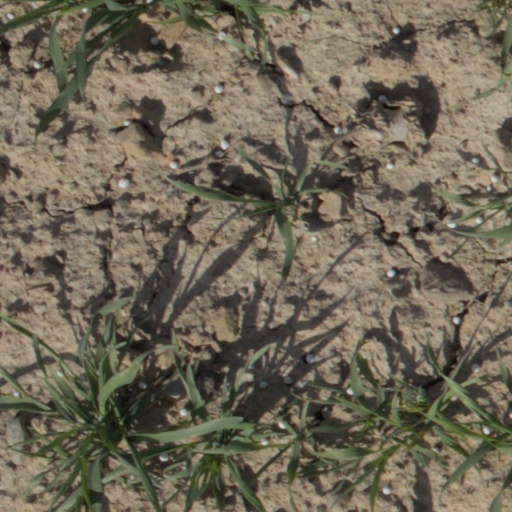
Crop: wheat